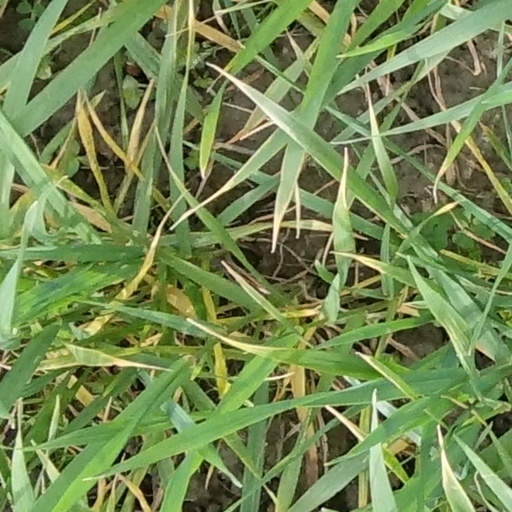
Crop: wheat